Mainzer Straße (Wiesbaden)

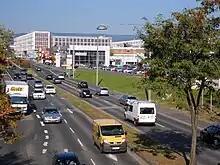
Mainzer Straße near central station

Mainzer Straße is a major arterial road in Wiesbaden, Germany, running from Ringroad near central station at the north end, south towards as continuation of Bundesautobahn 671 through the suburb of Südost. The Mainzer Straße is a four lane street and part of Bundesstraße 263. The street is with the Schiersteiner Straße and Ringstraße the busiest southern arterial road in Wiesbaden and is in the peak-hour traffic often congested.